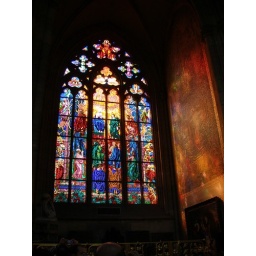
Stained glass window in St Vitus Cathedral